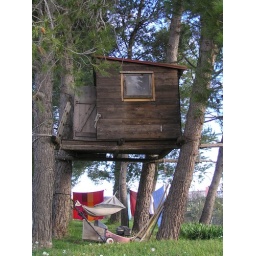
tree house at masseria in Monteroni